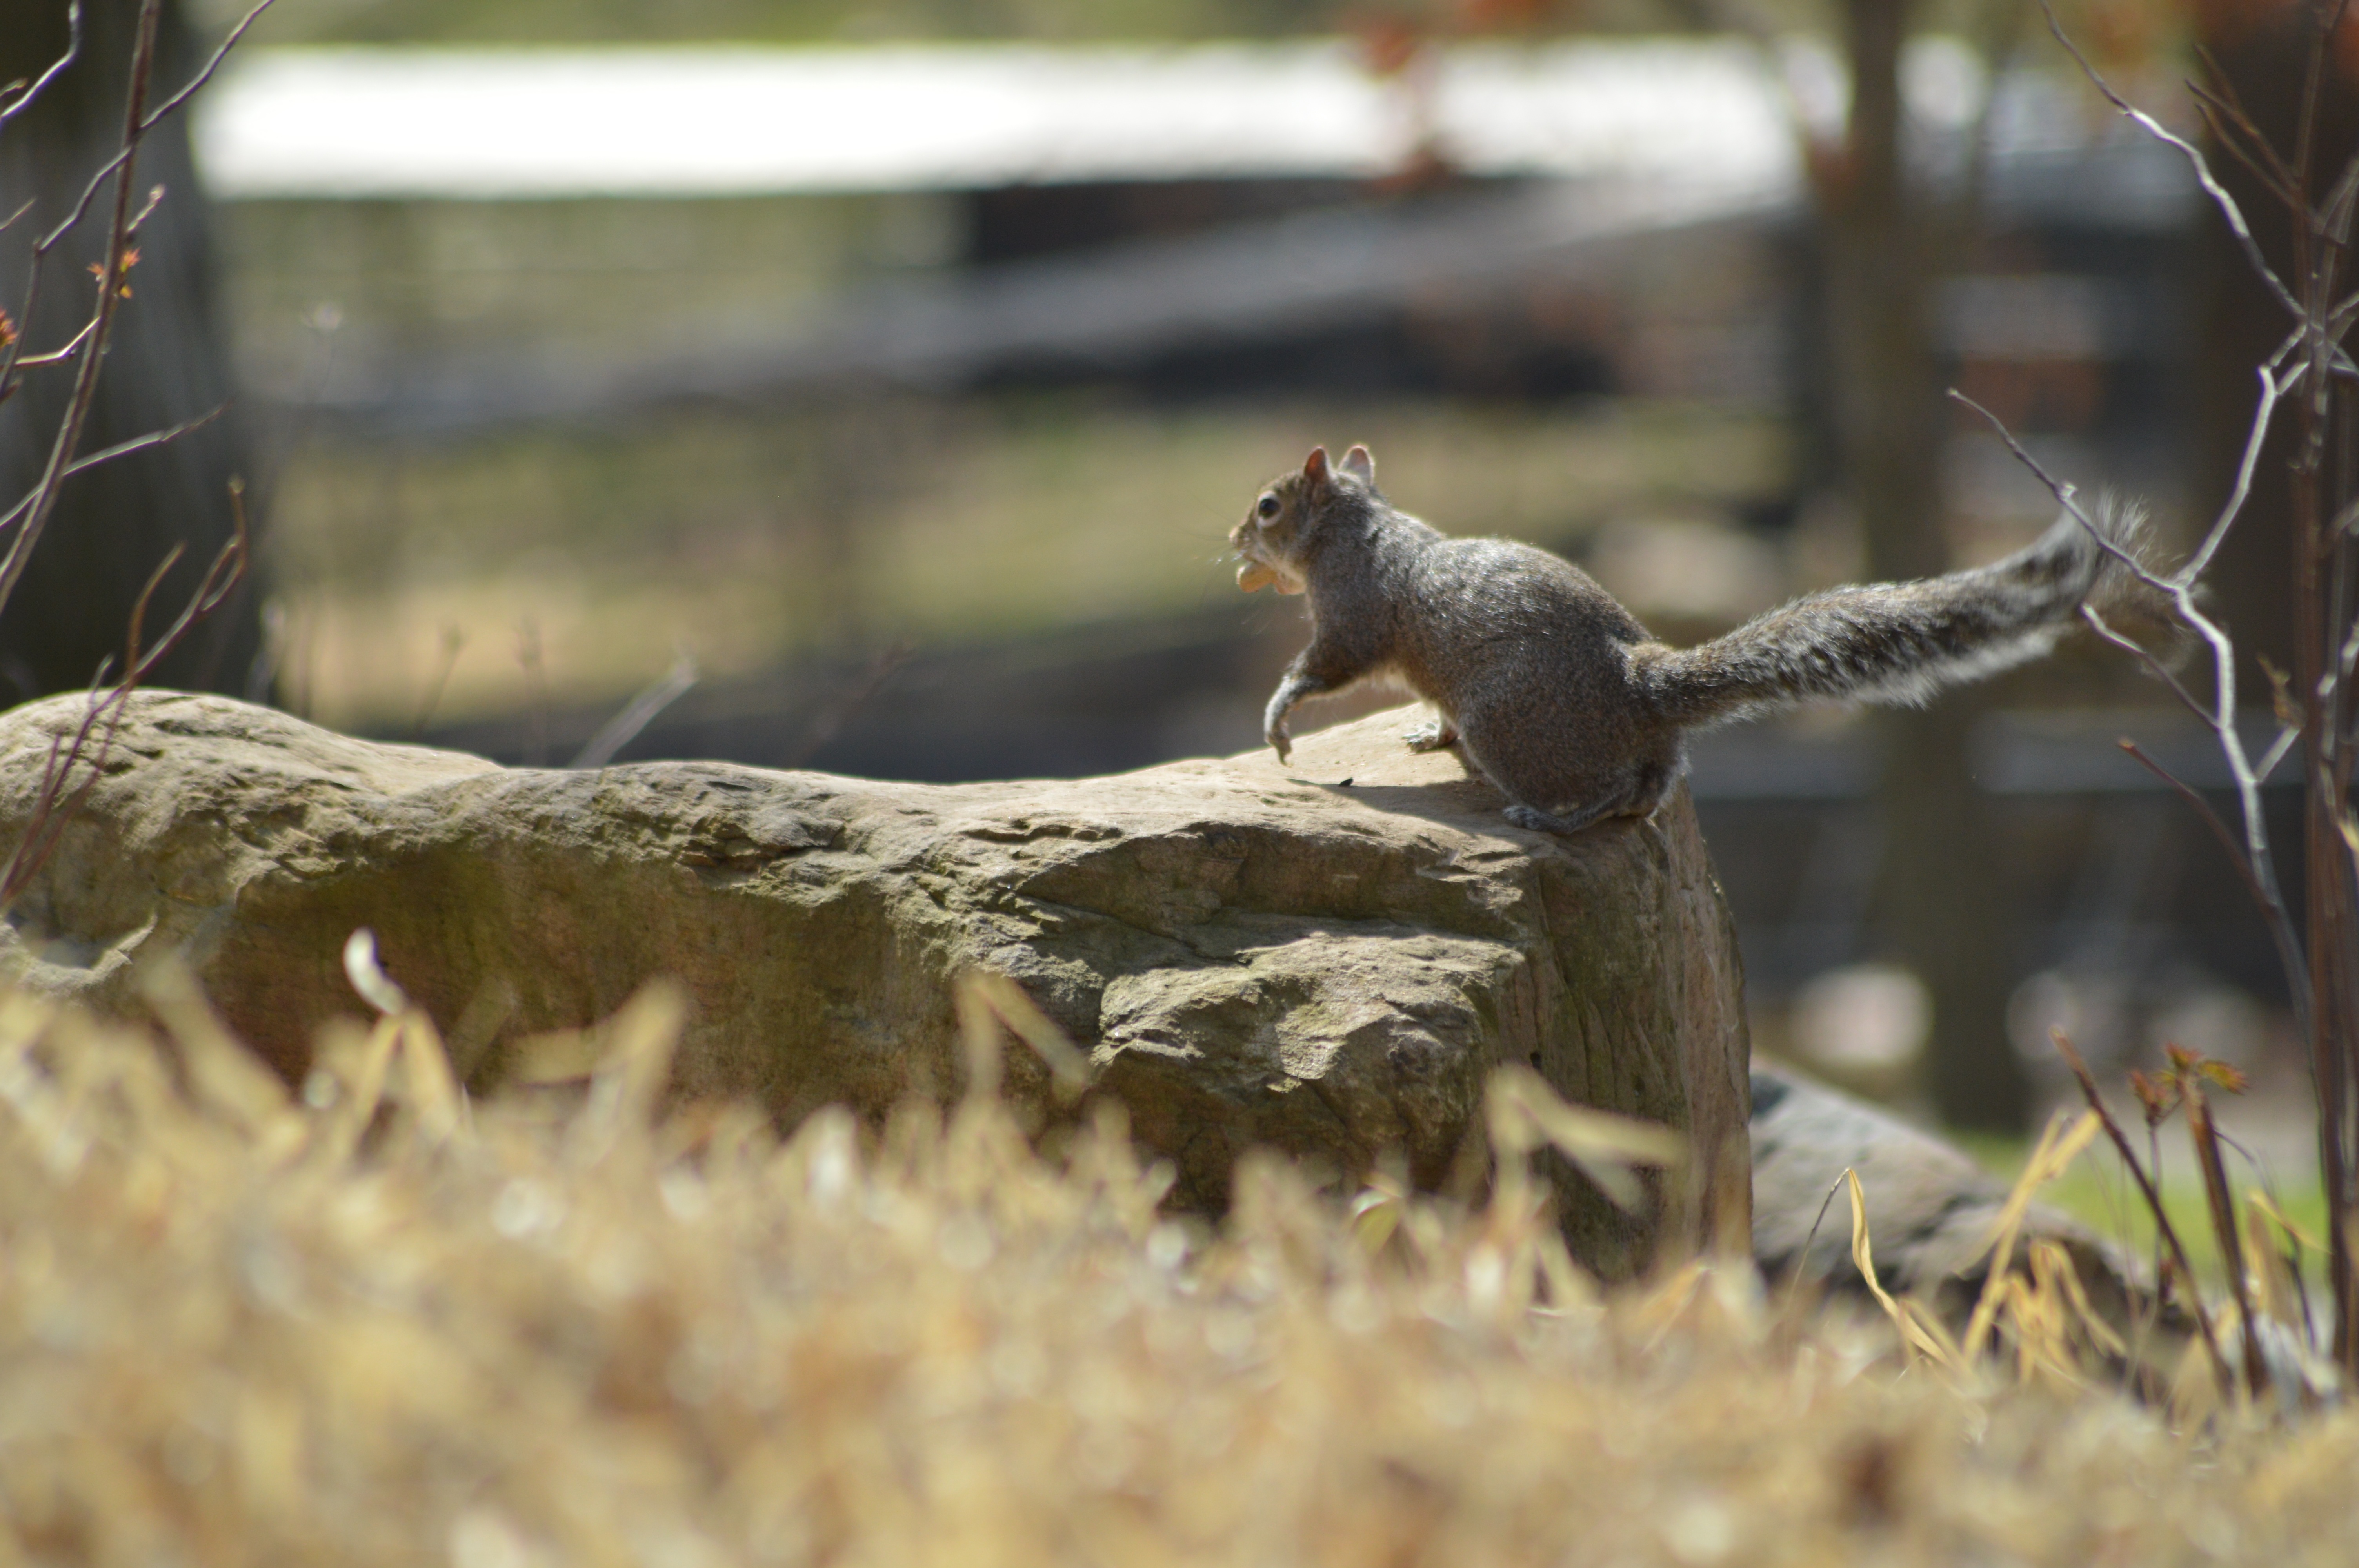
nature, branch, wildlife, mammal, squirrel, rodent, fauna, vertebrate